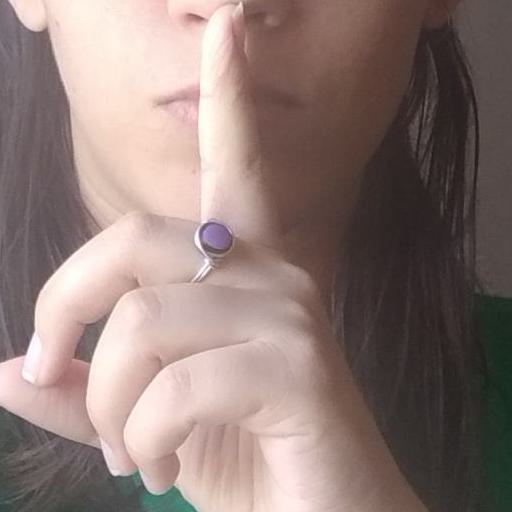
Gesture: mute